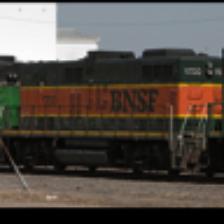
Label: NonHuman